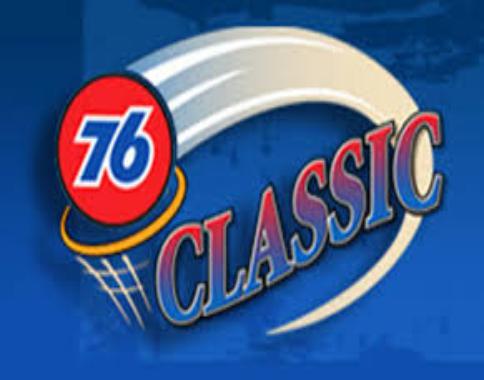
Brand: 76
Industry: Clothes